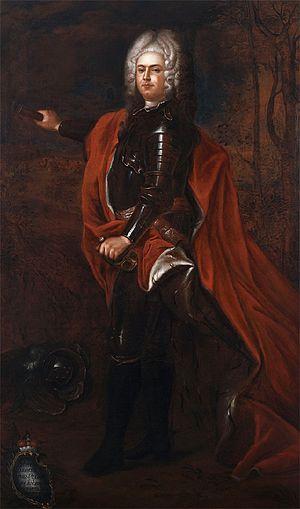
Jerzy Ignacy Lubomirski, noble polonais de la famille Lubomirski, général de la Couronne, puis général de Saxe, grand porte-étendard de la Couronne.